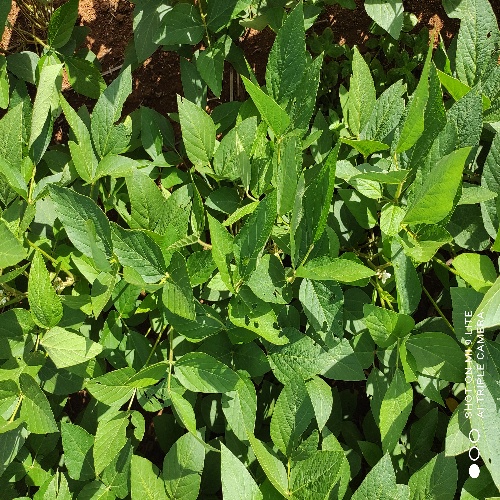
Label: Caterpillar